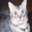
Label: cat